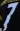
Number: 7